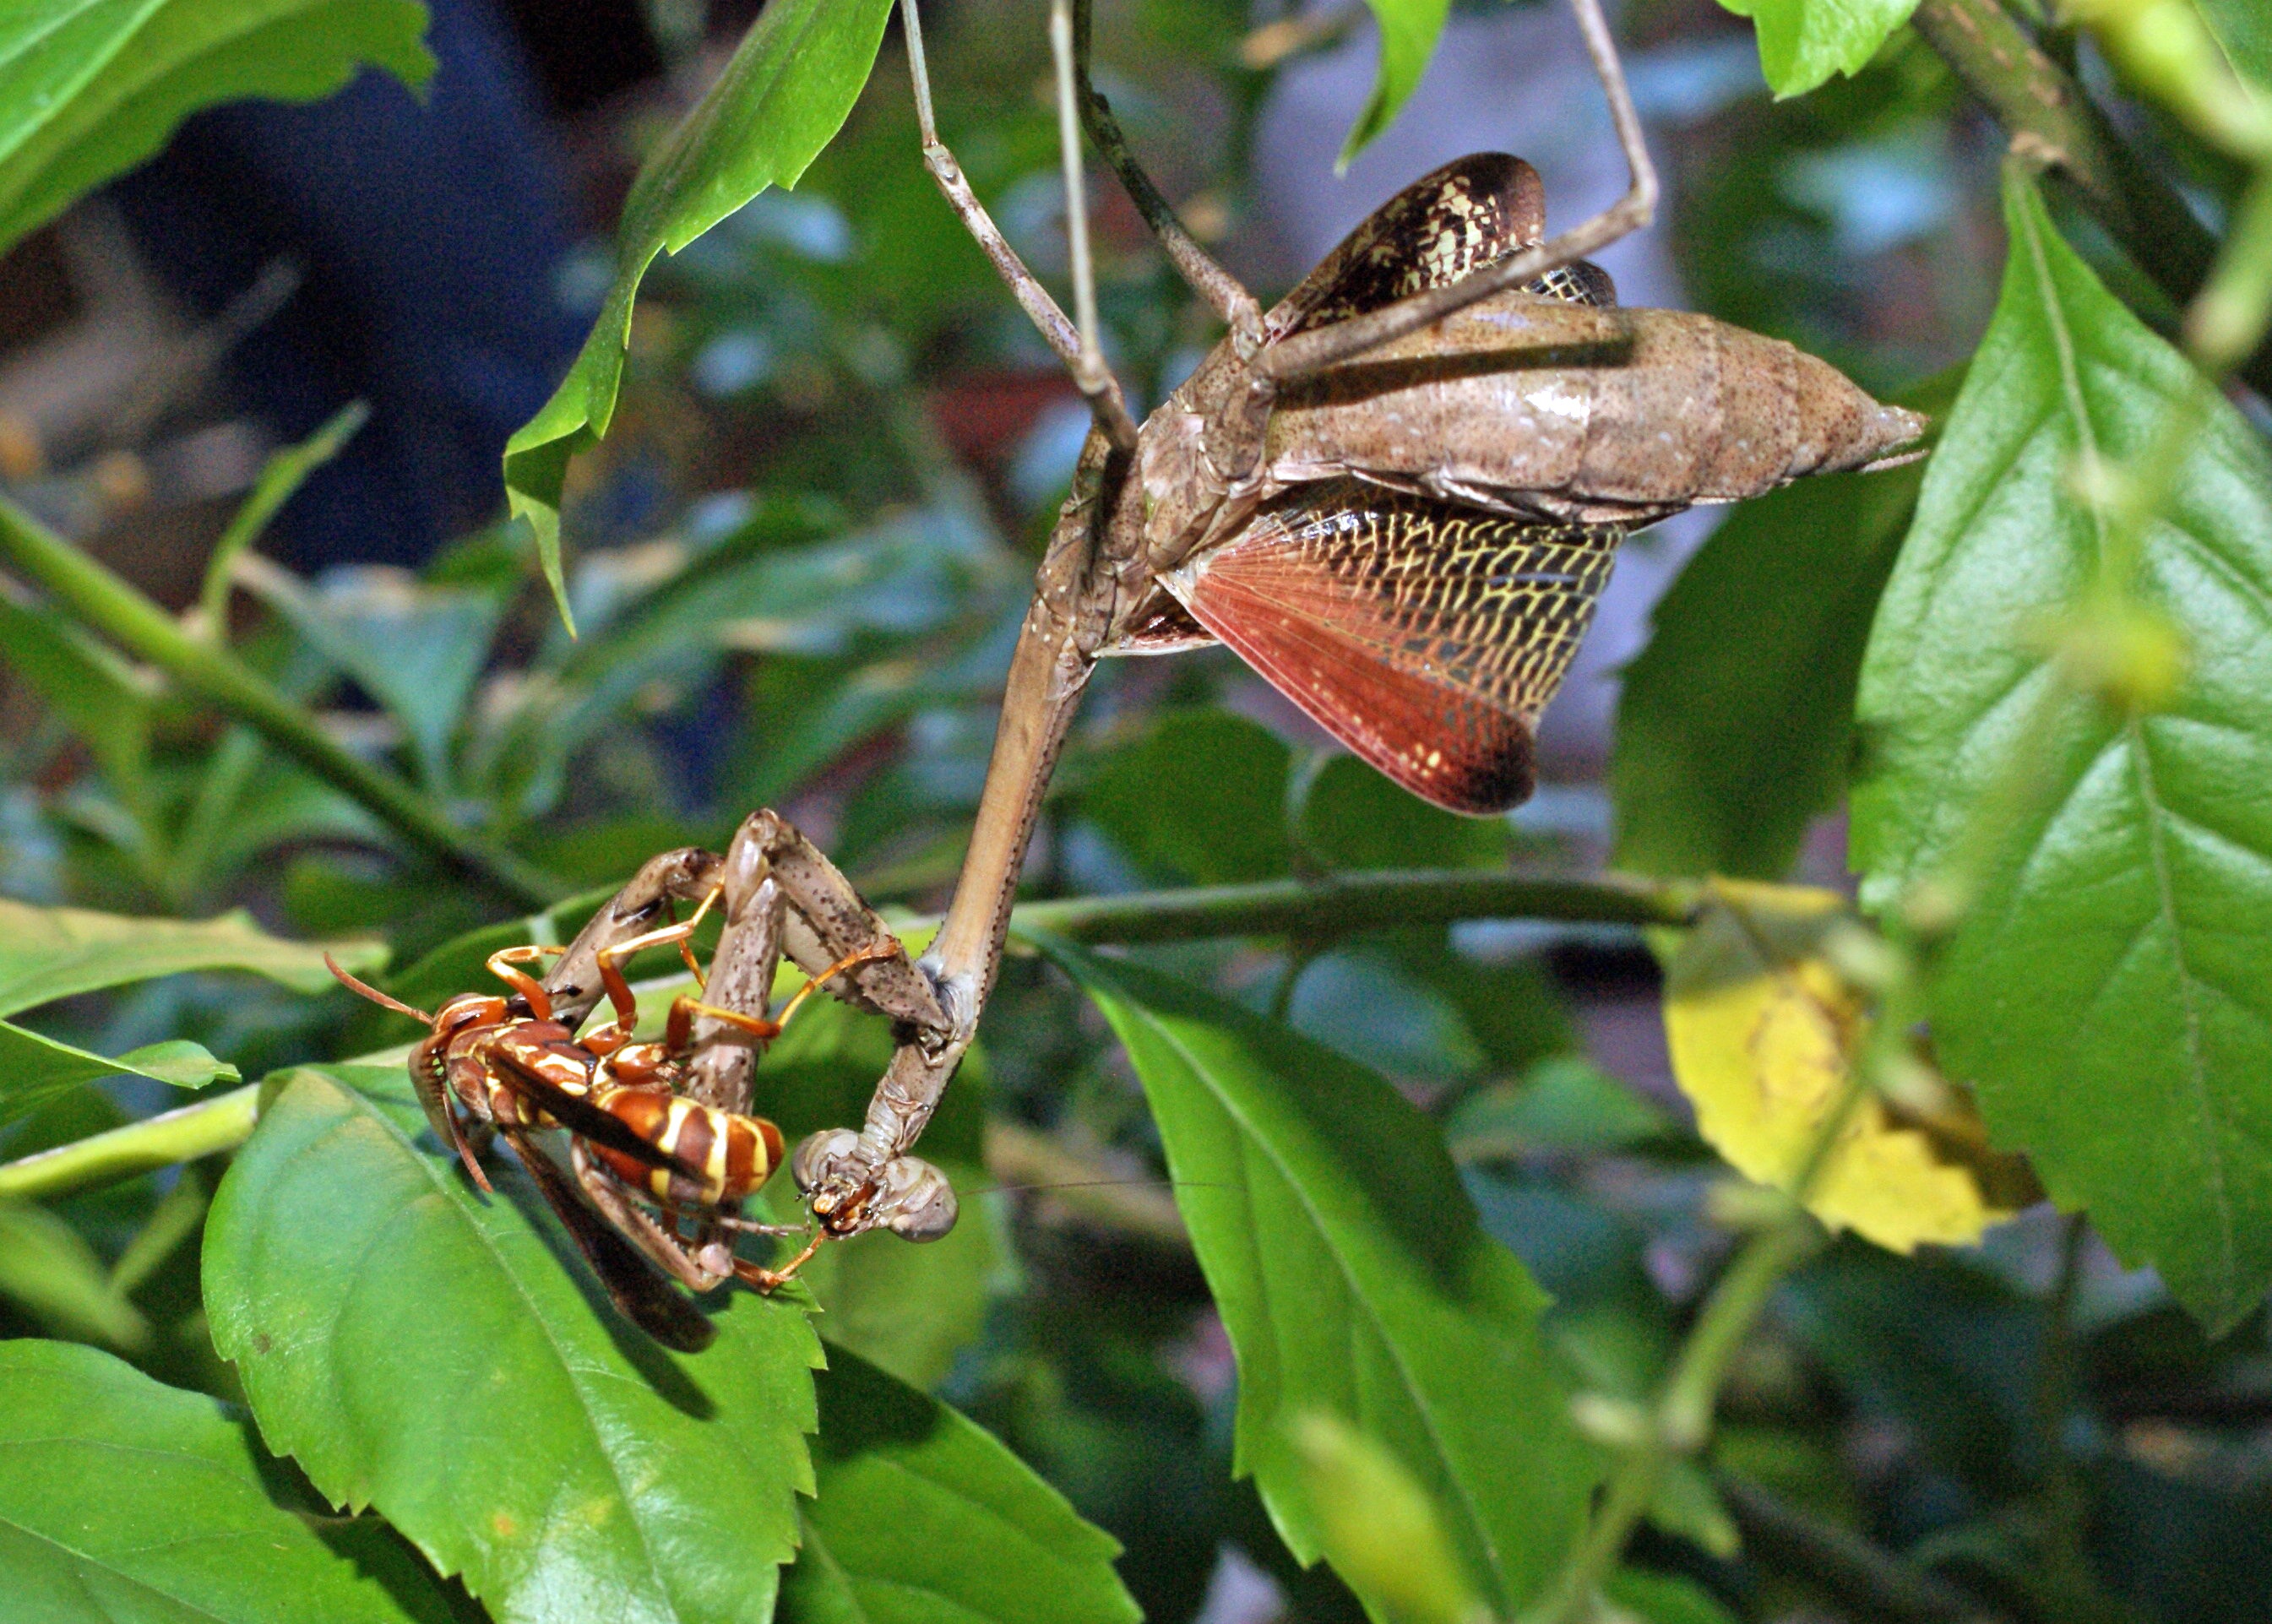
flower, wildlife, praying mantis, insect, botany, fauna, invertebrate, duel, macro photography, paper wasp